Sunshine Molly

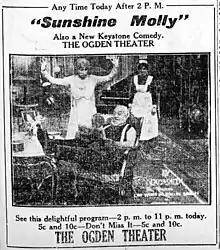
Newspaper advertisement

Sunshine Molly is an extant 1915 American silent film directed by Phillips Smalley and Lois Weber and written by Lois Weber. The film stars Lois Weber, Phillips Smalley, Adele Farrington, Margaret Edwards, Herbert Standing and Vera Lewis. The film was released on March 18, 1915, by Paramount Pictures. Surviving reels were released on DVD and Blu-ray in 2018.